A Thousand Times Good Night

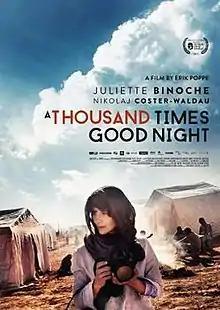

A Thousand Times Good Night is an Irish-Norwegian produced English language 2013 drama film directed by Erik Poppe and starring Juliette Binoche, Nikolaj Coster-Waldau, Maria Doyle Kennedy, Larry Mullen Jr. and Mads Ousdal.